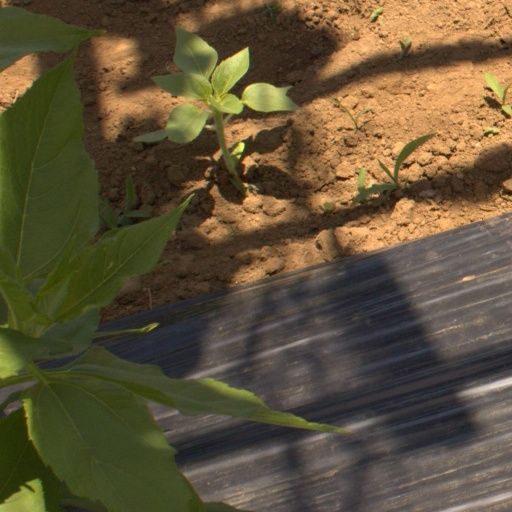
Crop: Jerusalem artichoke